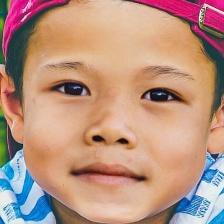
Label: faces